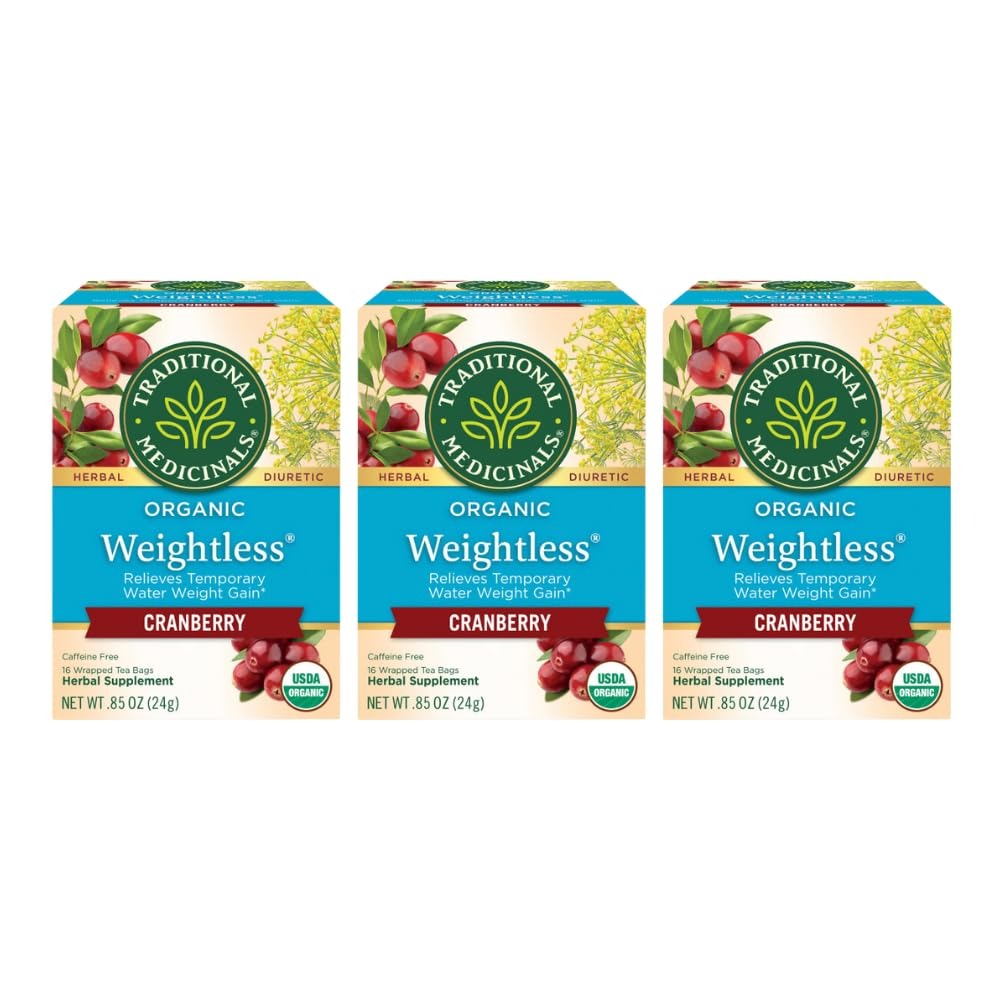
Item Name: Traditional Medicinals Organic Weightless Cranberry Herbal Tea (Pack of 3) - 48 Tea Bags Total
Value: 2.55
Unit: Ounce

Price: 9.985